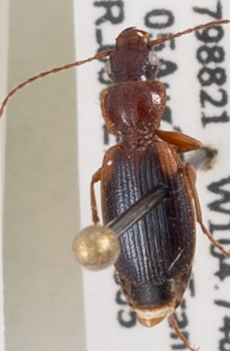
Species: Cymindis planipennis
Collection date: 2020-08-05
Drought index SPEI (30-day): -0.884
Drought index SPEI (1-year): -0.71
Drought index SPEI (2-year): -0.058